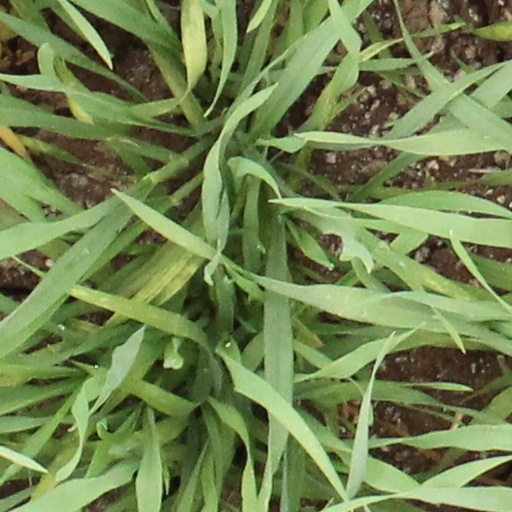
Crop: wheat